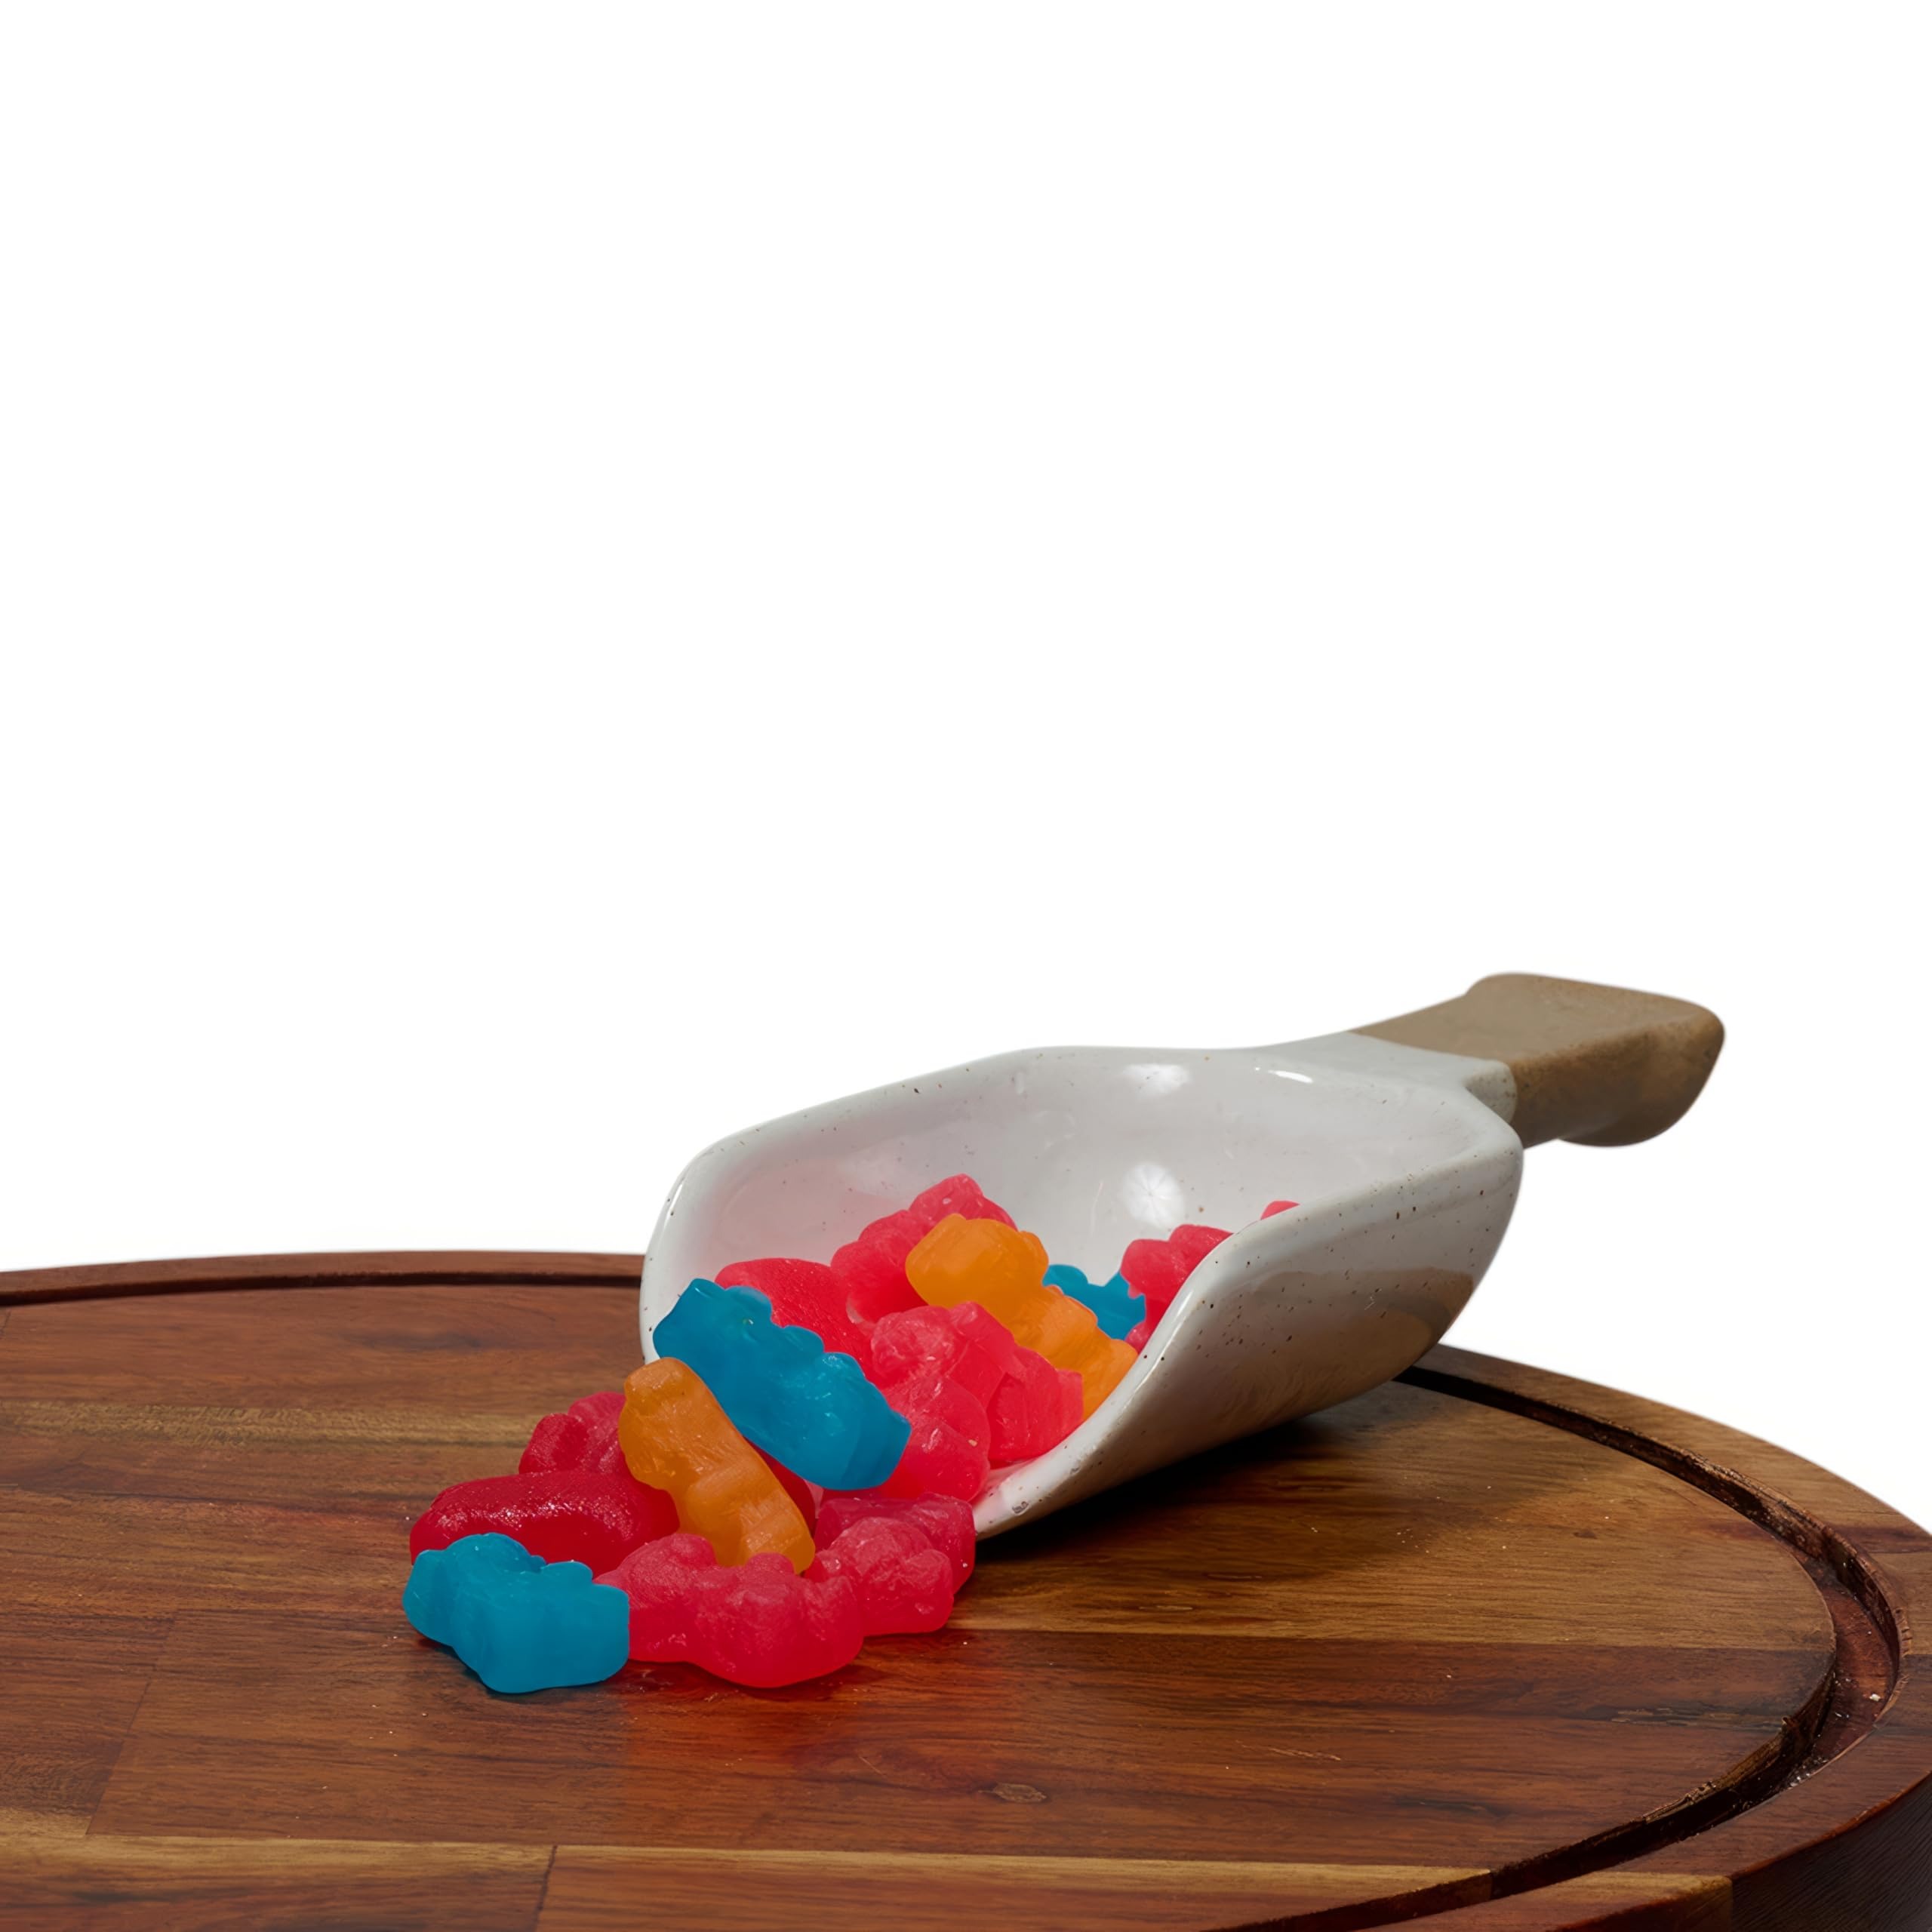
Item Name: Sugar Free JuJu Bears Pectin Candy 5 Pound Package | 600 Pieces of Candy | Soft JuJu Jelly Bean Texture | Bulk Sugar Free Candy
Bullet Point 1: Chewy and soft
Bullet Point 2: Bright, sugar-free candy
Bullet Point 3: Orange, red, and blue colors
Product Description: Experience the delightful combination of gummi and jujube with our Sugar Free Juju Bears. These candies offer a soft, chewy texture with a grainy, chalky, and sandy feel, similar to the inside of a jelly bean. Enjoy the unique flavors and textures without the sugar. Order your sugar-free candy from Beulah's Candyland.
Value: 80.0
Unit: Ounce

Price: 59.12